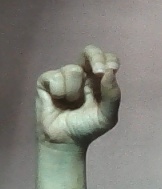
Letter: gaaf